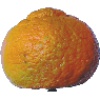
Label: Mandarine 1